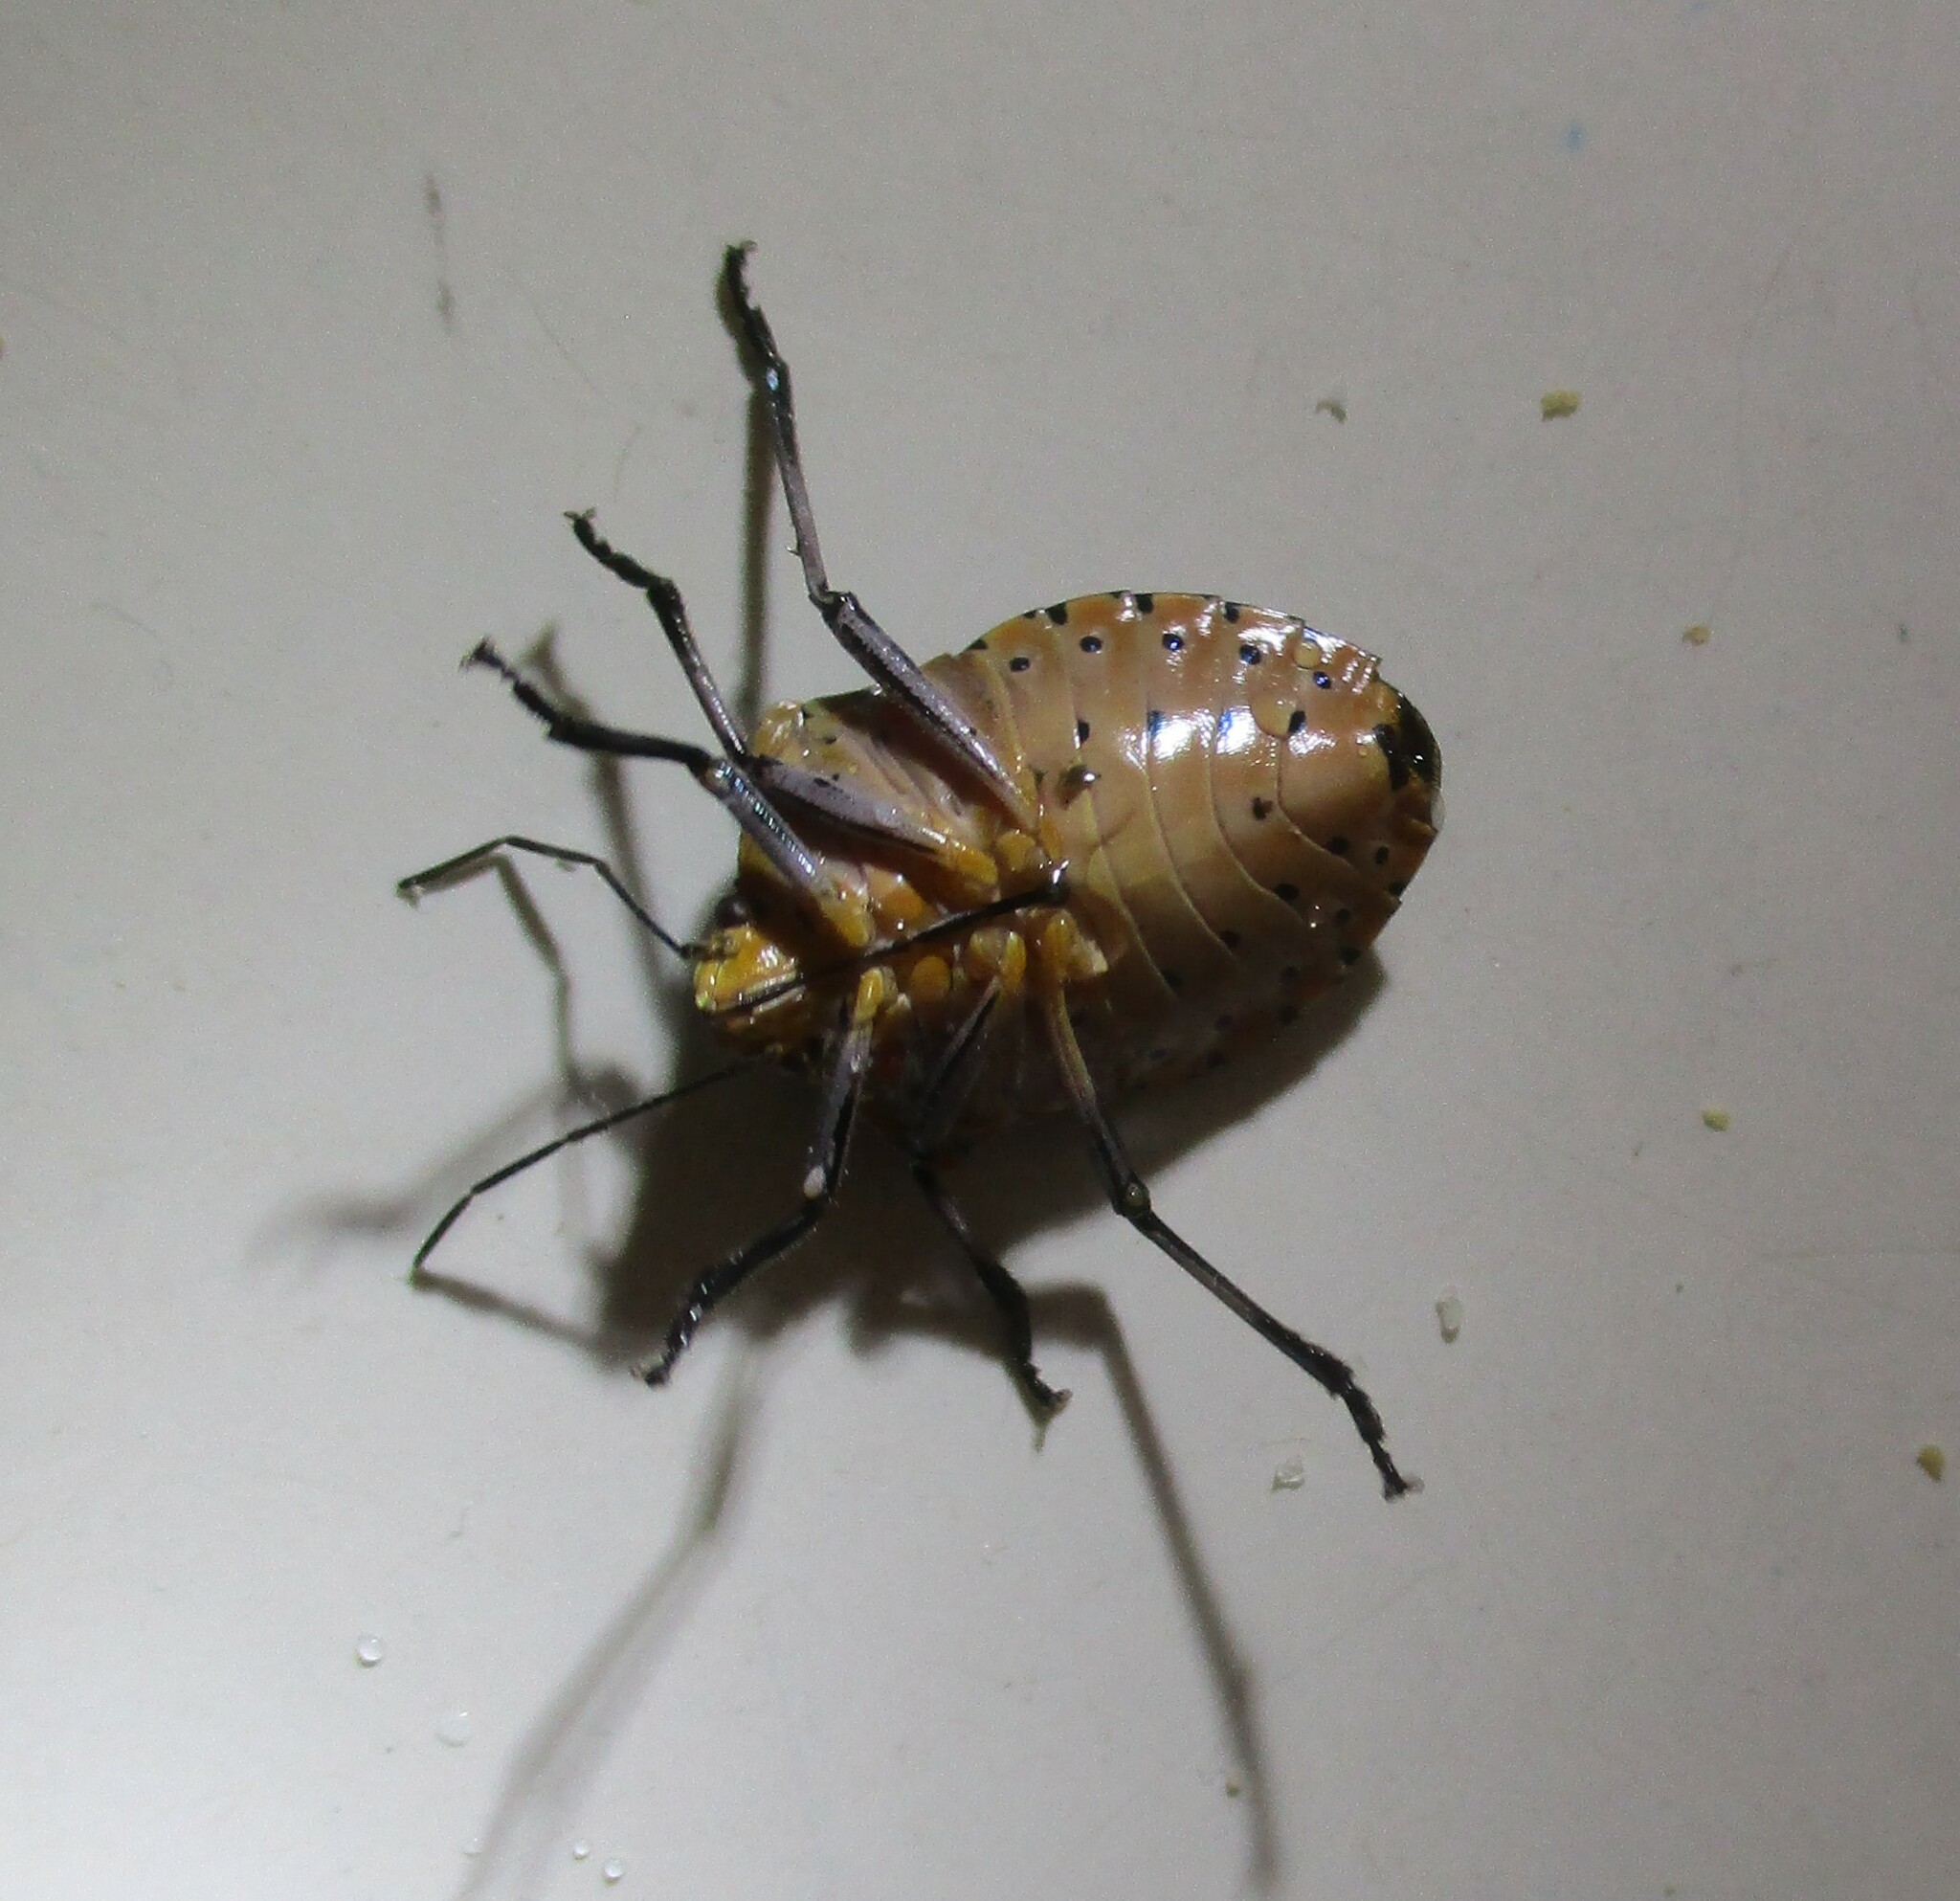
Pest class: stink_bug